David Sassoli

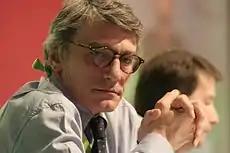
David Sassoli in 2010.

In 2009, Sassoli left his journalism career to enter politics, becoming a member of the centre-left Democratic Party (PD) and running in the 2009 European Parliament election, for the Central Italy district. On 7 June, he was elected member of the EP with 412,502 personal preferences, becoming the most voted for candidate in his constituency. From 2009 to 2014, he served as PD's delegation leader in the Parliament.